Walter Woon

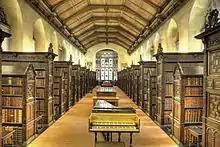
The Old Library of St. John's College, Cambridge

Woon, an ethnic Singaporean Chinese of Peranakan descent, was born on 12 September 1956 in Singapore to schoolteachers. He was a head prefect at Pasir Panjang Primary School (where his father became principal years later) and a prefect while at Raffles Institution. During his national service, he served as a member of Pioneer, the MINDEF magazine. Following his A-levels he was considering business administration, but ended up accepting a scholarship from DBS Bank to study law instead after it was suggested to him by the scholarship officer.